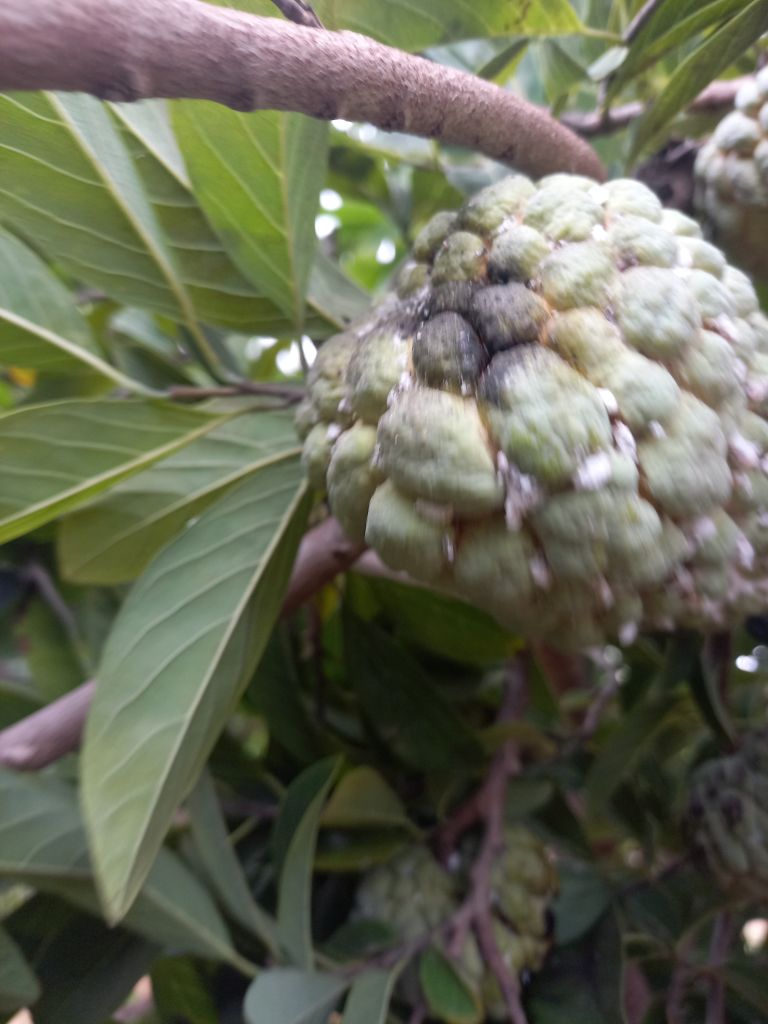
Disease label: Diplodia Rot